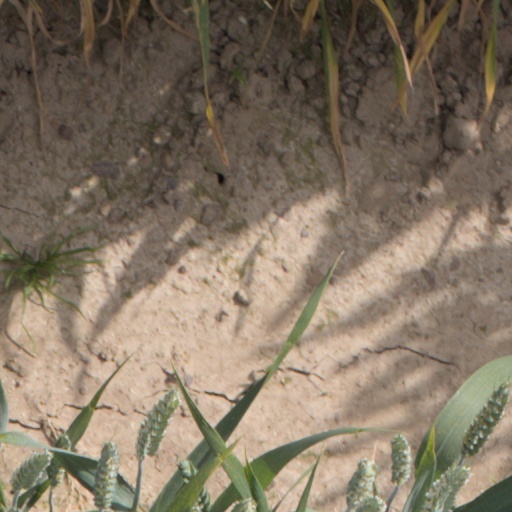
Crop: wheat